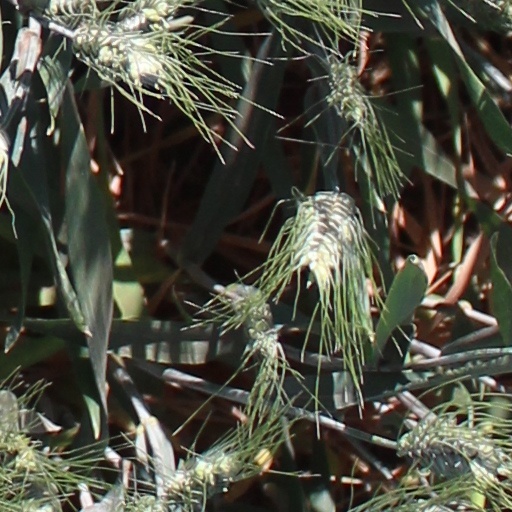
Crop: wheat